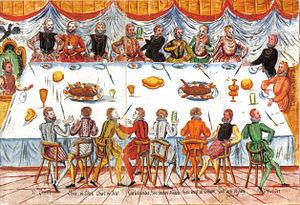
1558 est une année commune commençant un samedi.
La commensalité est :